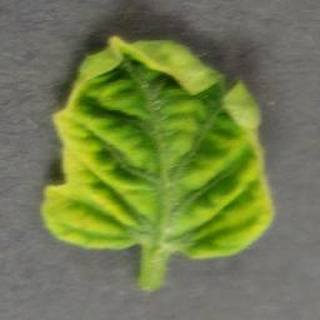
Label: tomato_yellow_leaf_curl_virus